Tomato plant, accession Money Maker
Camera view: horizontal (90 deg, fisheye); turntable rotation: 60 degrees
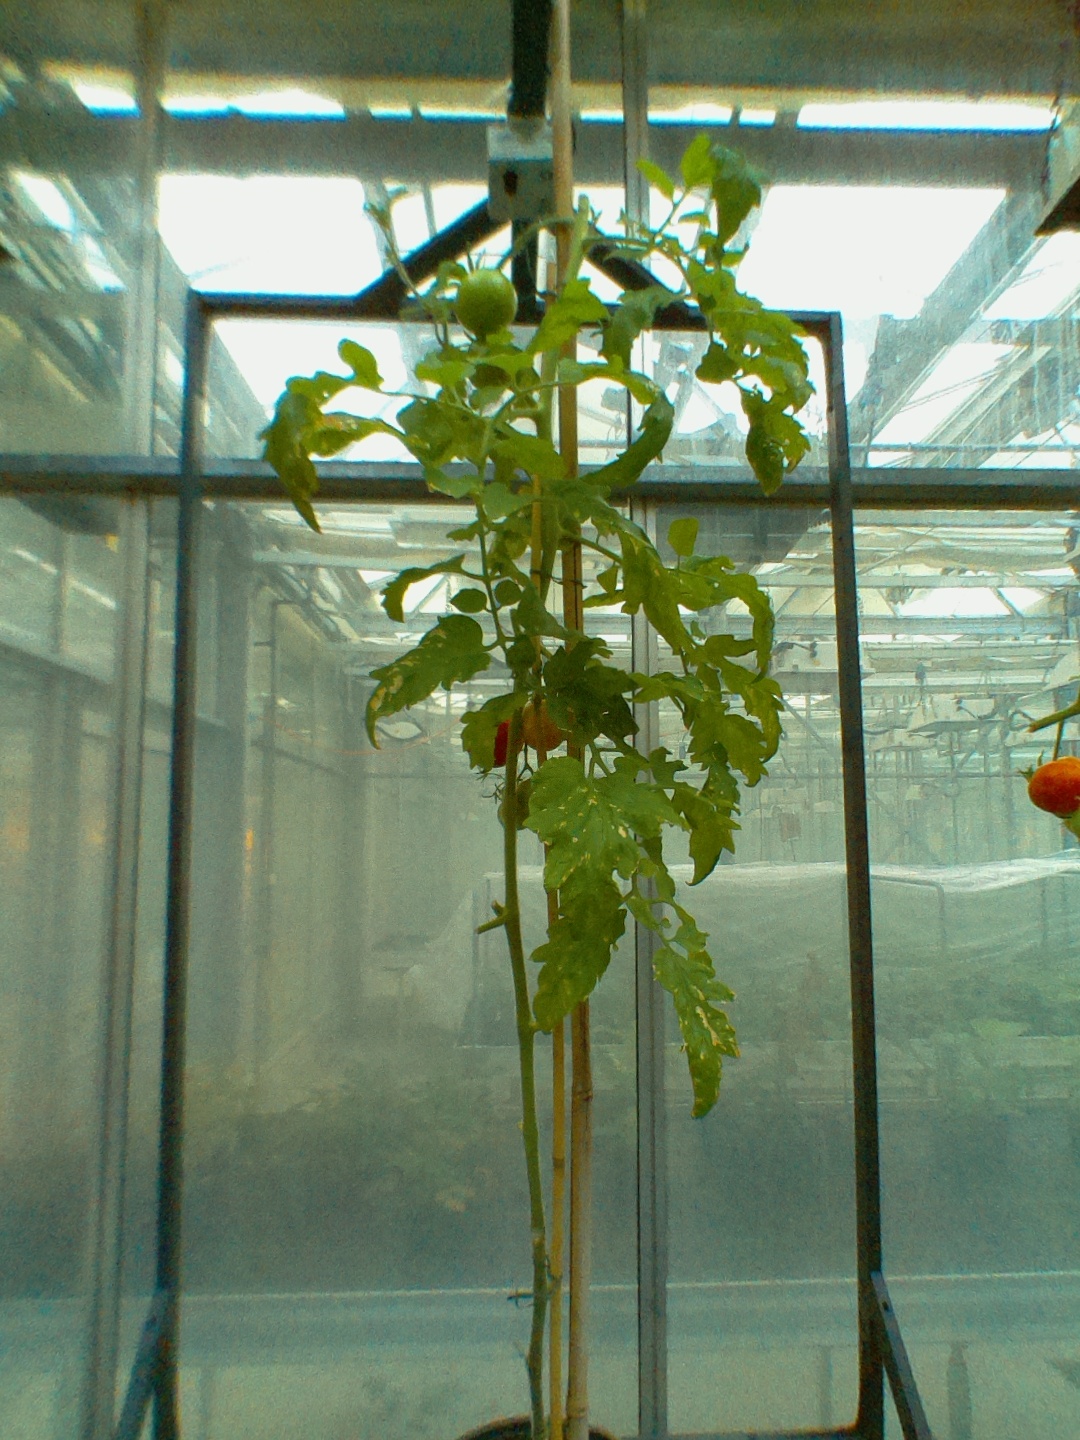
BBCH growth stage 84: 40%-50% of fruits show typical fully ripe color